Terry Borcheller

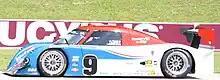
2011 Rolex Sports Car

In 2007 he competed in a handful of races in various levels of Grand Am competition including DP, GT, and Koni Challenge as well as returning to ALMS to race for Team Trans Sport in 11 races in their GT2 class Porsche 911. In 2008 he drove in the 24 Hours of Daytona in the Brumos Porsche then raced full-time in the ALMS in the Bell Motorsports GT1 class Aston Martin DBR9 as well as racing in the 24 Hours of Le Mans in the Team Modena DBR9. He also finished out the Rolex Sports Car Series season in the Autohaus Motorsports GT class Pontiac GXP.R